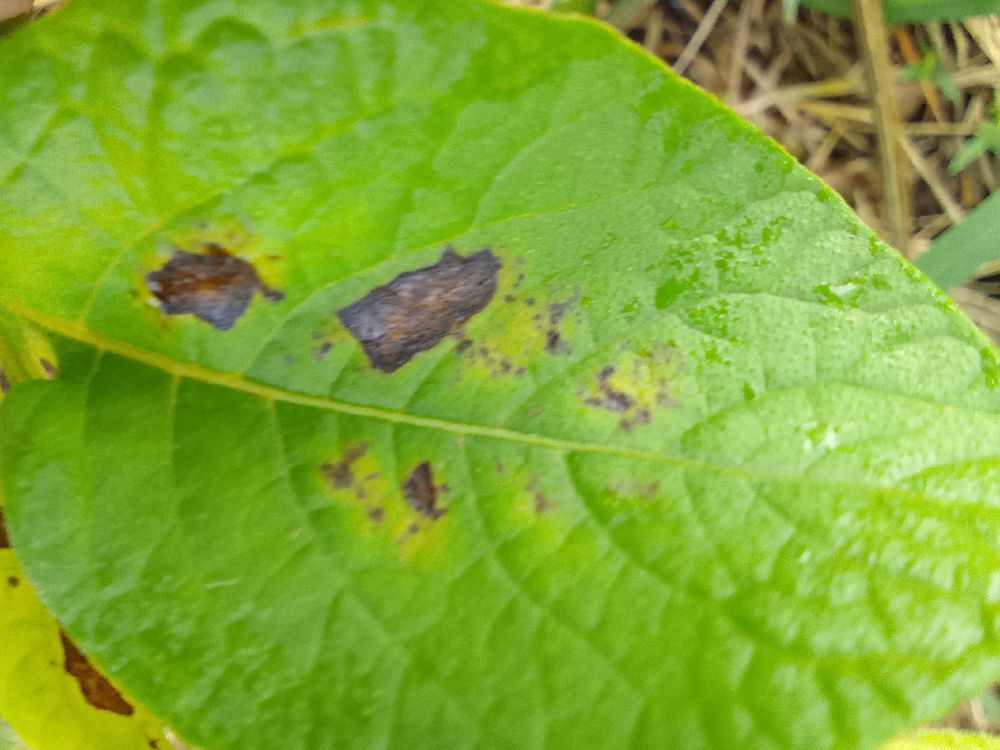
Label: Early blight